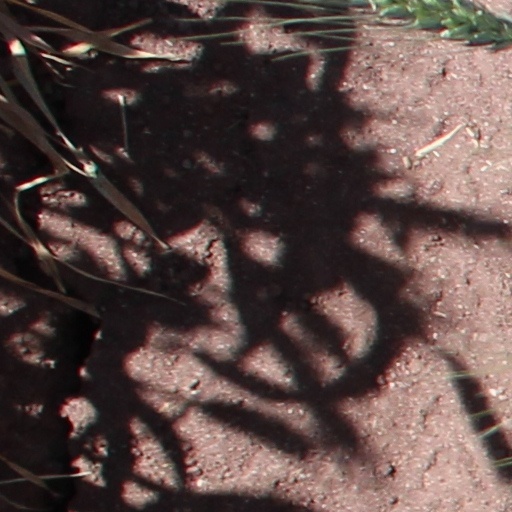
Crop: wheat